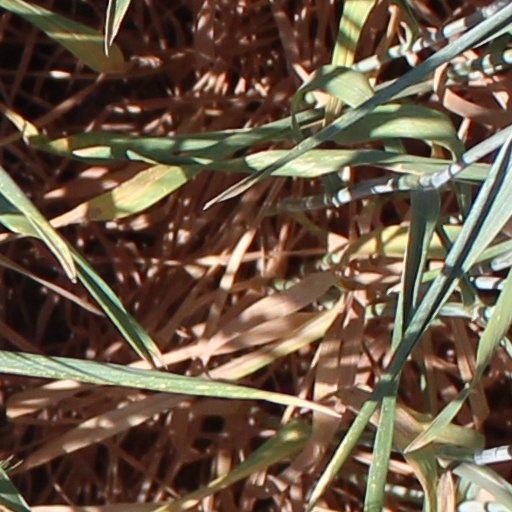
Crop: wheat